Outward Bound (play)

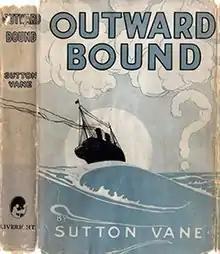

A group of seven passengers meet in the lounge of an ocean liner at sea and realise that they have no idea why they are there, or where they are bound. Each of them eventually discovers that they are dead, and that they have to face judgment from an Examiner, who will determine whether they are to go to Heaven or Hell.